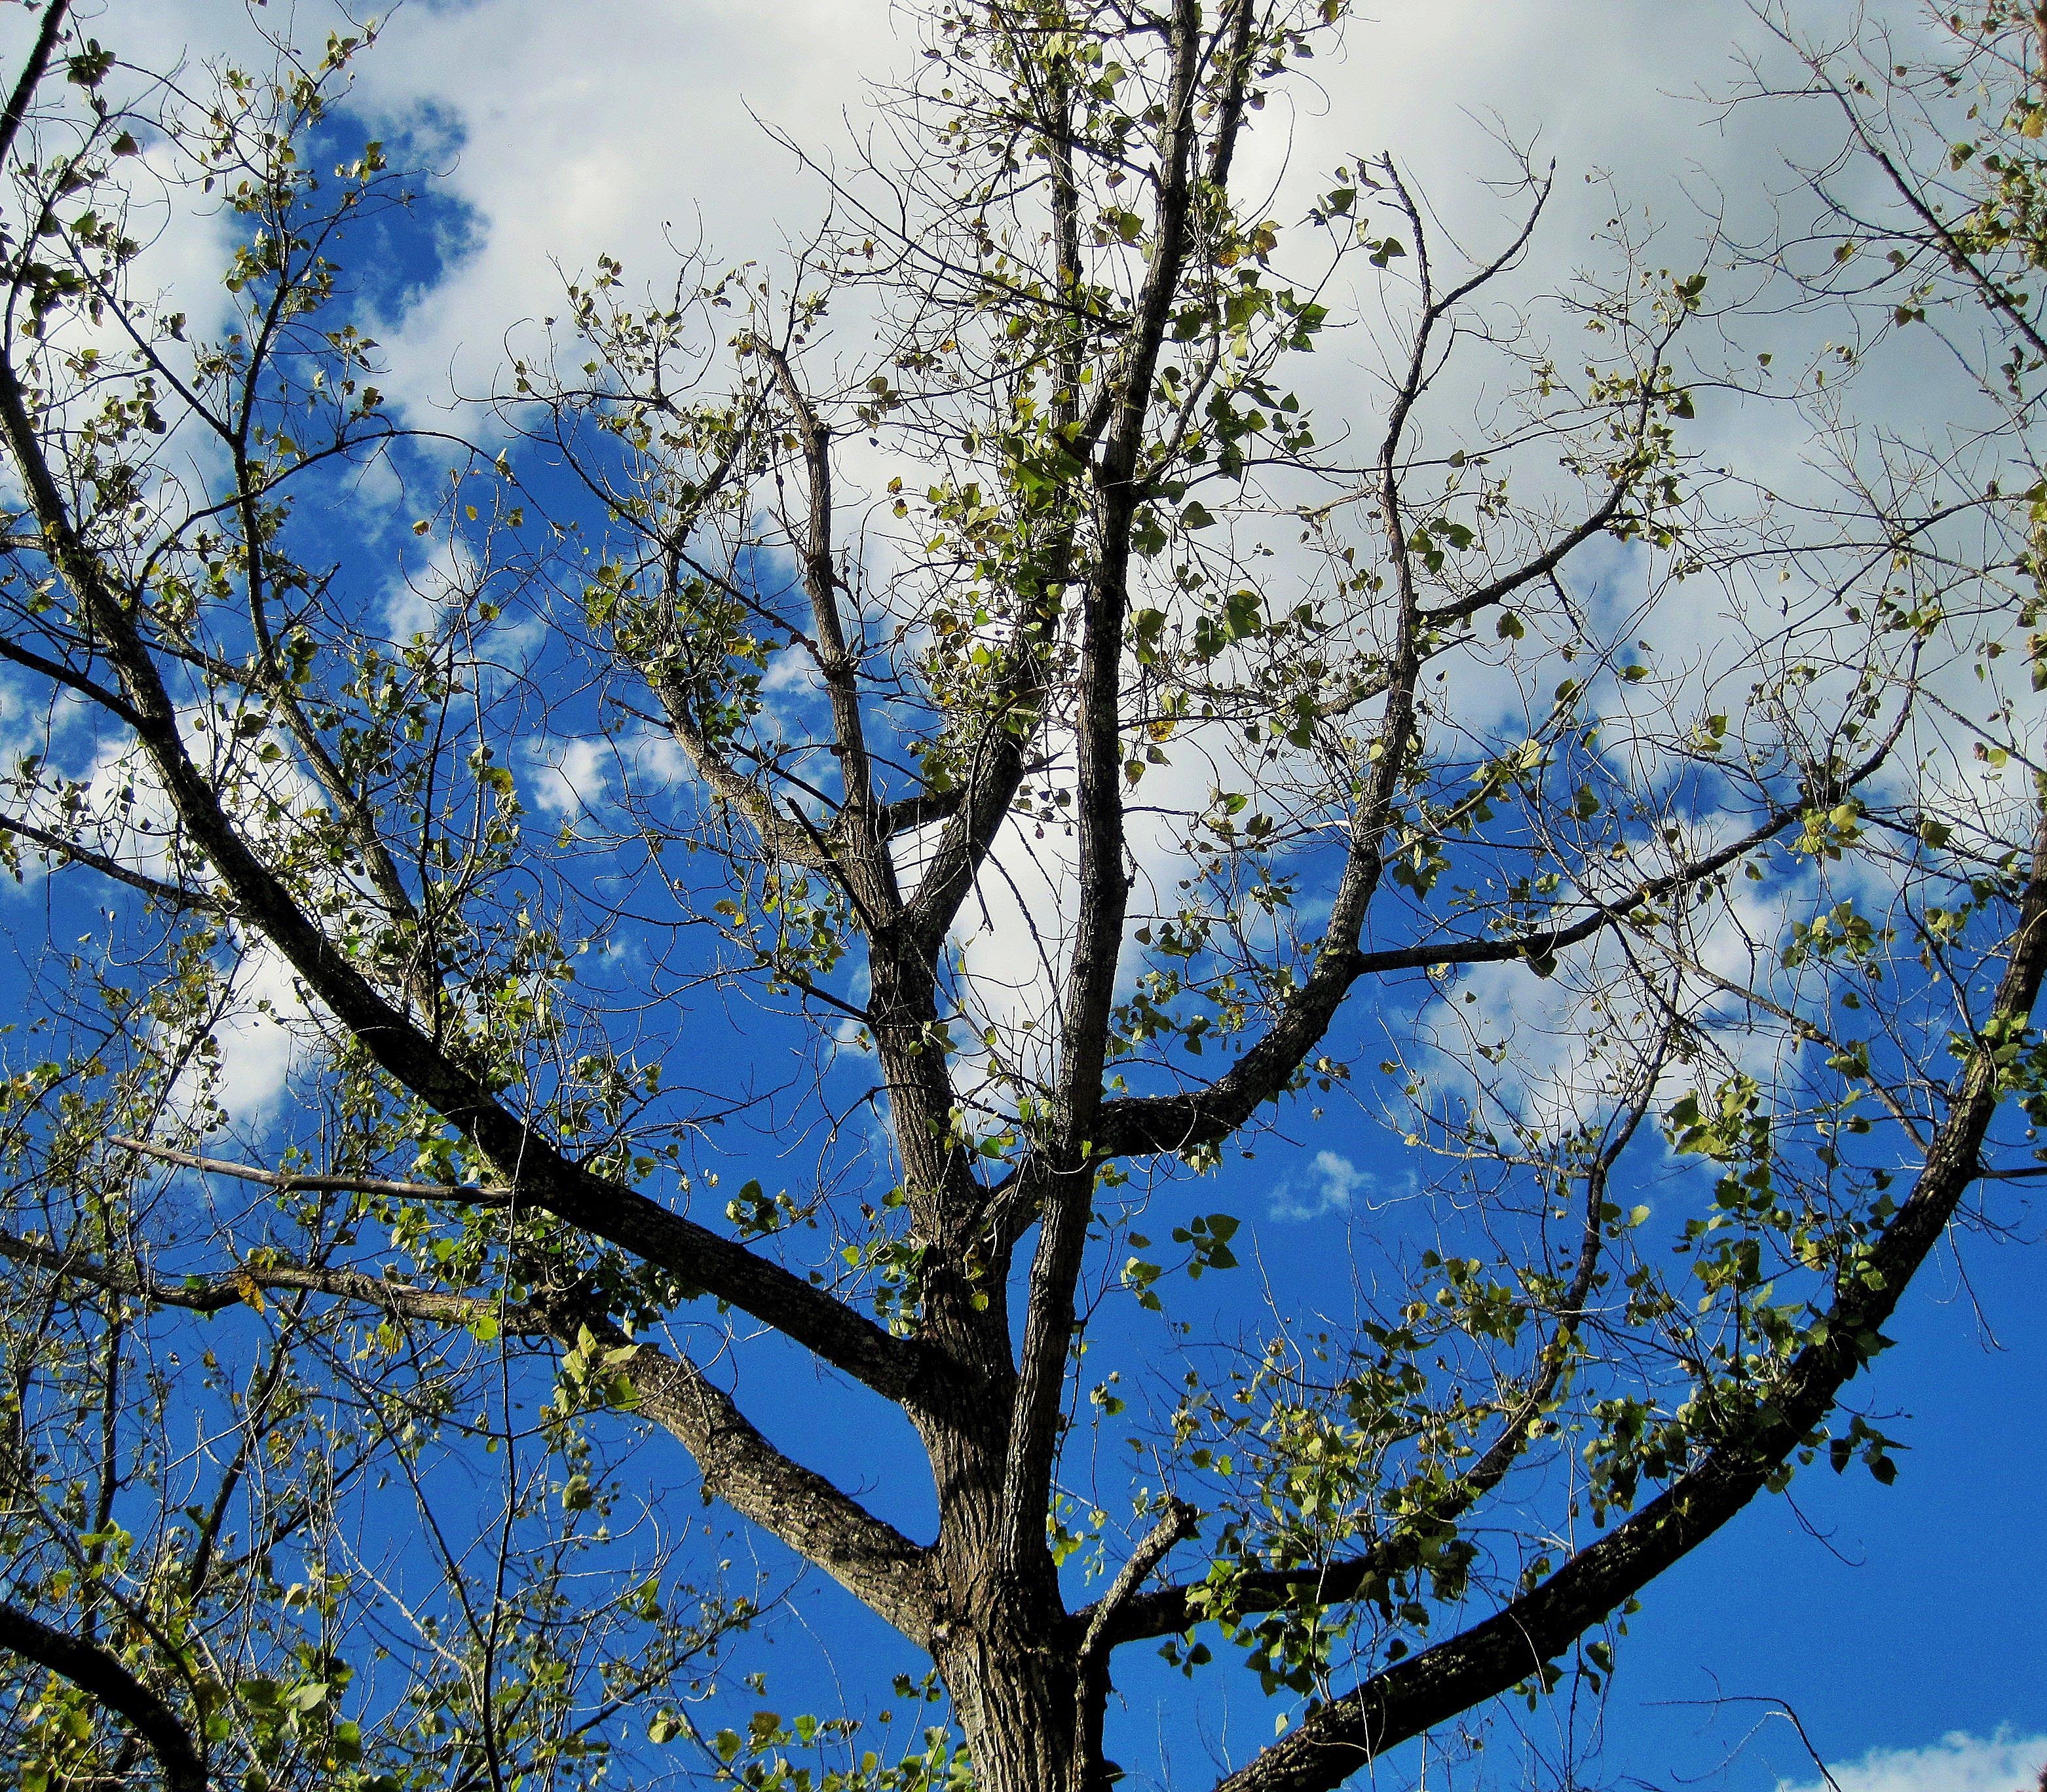
tree, nature, branch, blossom, plant, sky, sunlight, leaf, flower, spring, green, birch, autumn, flora, leaves, clouds, branches, bare tree, sparse, woody plant